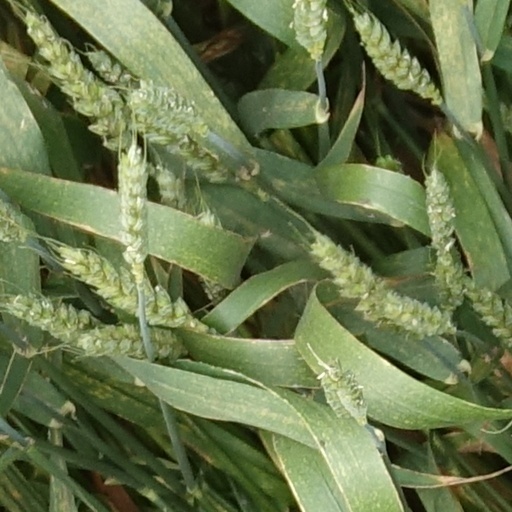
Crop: wheat